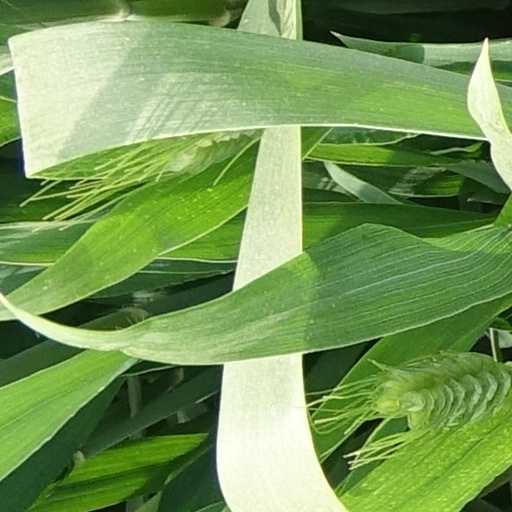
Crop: wheat